Canadair North Star

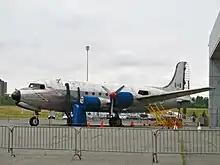
RCAF C-54GM example ("17515 ") at the Canada Aviation and Space Museum

On 8 April 1954, a Royal Canadian Air Force Canadian Car and Foundry Harvard Mk.II "3309" collided with Trans-Canada Airlines North Star "CF-TFW" over Moose Jaw, Saskatchewan, killing 36 people aboard the aircraft and one person on the ground. As a result of this crash, training flights are restricted south of the Trans Canada Highway and civil aviation transit north of the highway.